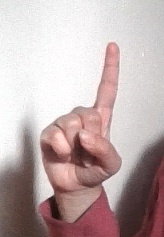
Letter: bb